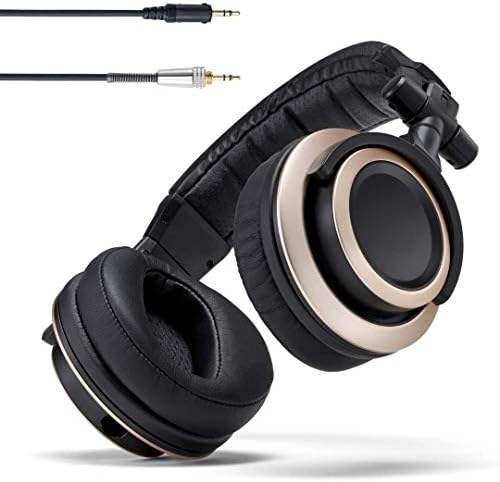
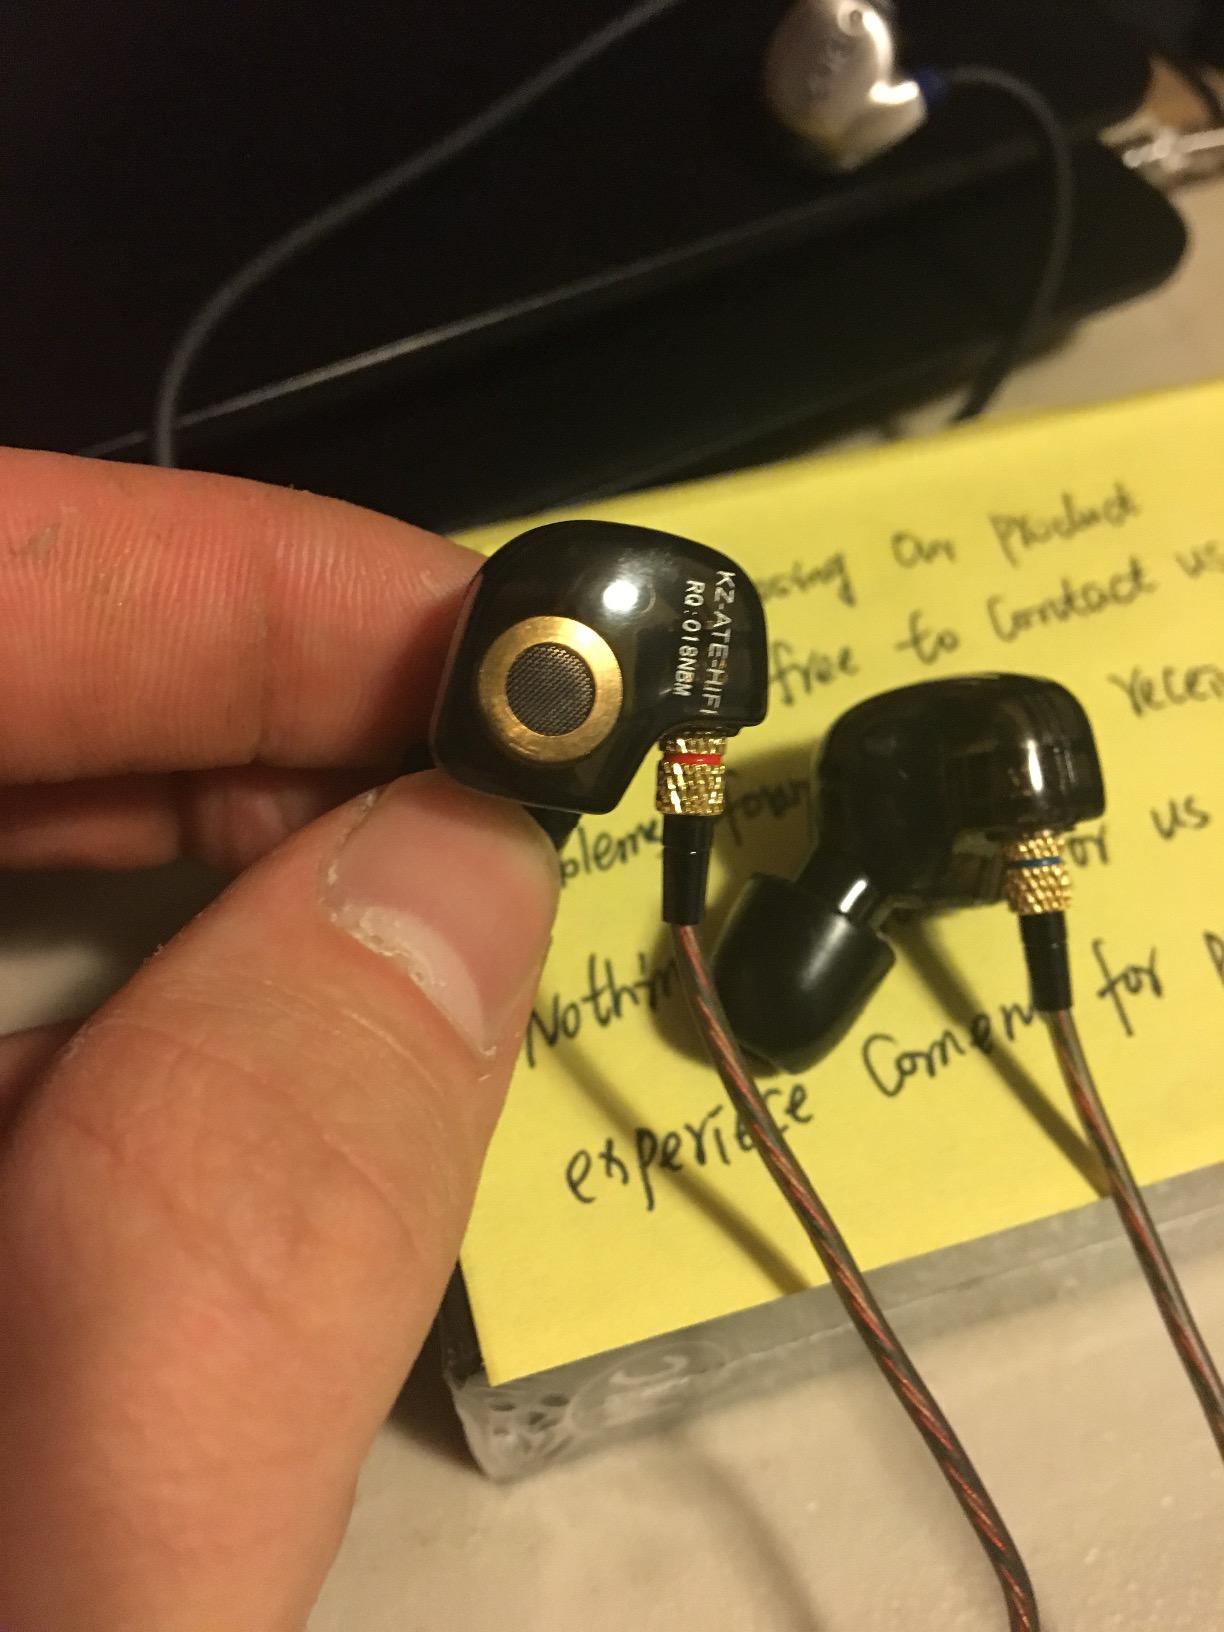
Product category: headphones
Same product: no